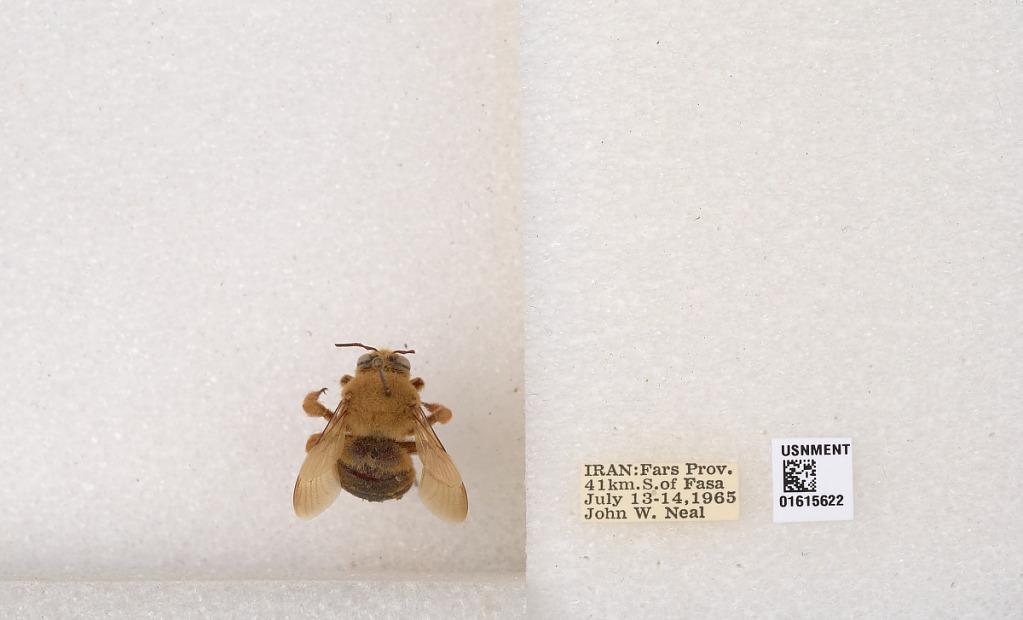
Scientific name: Xylocopa (Proxylocopa) rufa Friese
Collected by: J. Neal
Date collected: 1965-7-13
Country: Iran
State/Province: Fars
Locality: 41 km. S. of Fasa